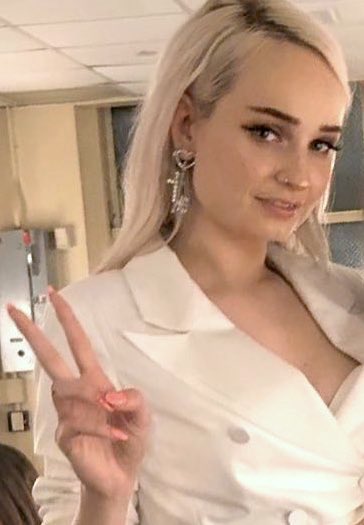
คิม เปตราส

| name = คิม เปตราส
| image = Kim Petras 2018.jpg
| caption =เปตราสใน ค.ศ. 2021
| alt = Kim Petras looking away from the camera with her hand under her chin.
| birth_place = โคโลญ เยอรมนี
| label = hlist|ไบโอนิกบอลรูม|บันเฮด|อามิโก|รีพับลิกเรเคิดส์|รีพับลิก
| years_active = 2008–ปัจจุบัน
คิม เปตราส (; เกิด 27 สิงหาคม ค.ศ. 1992) เป็นนักร้องและนักแต่งเพลงชาวเยอรมันซึ่งทำงานหลักในลอสแอนเจลิส ระหว่าง ค.ศ. 2016 ถึง 2020 เธอออกเพลงในฐานะศิลปินอิสระภายใต้สังกัดบันเฮดเรเคิดส์ของเธอเอง ก่อนได้เซ็นสัญญากับอามิโกและรีพับลิกเรเคิดส์|รีพับลิกใน ค.ศ. 2021
เปตราสเริ่มบันทึกเสียงตั้งแต่ยังเป็นวัยรุ่น เธอเปิดตัวเอกซ์เทนเดดเพลย์ชื่อ "วันพีซออฟเทป" เมื่อ ค.ศ. 2011 เธอออกซิงเกิลแรก "ไอโดนต์วอนต์อิตแอตออล" ใน ค.ศ. 2017 ซึ่งเข้าสู่ชาร์ตเพลงไวรัลหลายชาร์ตบนสปอติฟาย ตามด้วยเพลงที่ติดชาร์ตบนบิลบอร์ดอย่าง "ฟีลลิงออฟฟอลลิง" (กับชีต โคดส์), "ฮาร์ตทูเบรก" และ "1, 2, 3 เดย์อัป" (ร้องรับเชิญโดยโซฟี (นักดนตรี)|โซฟี)
เปตราสออกอัลบัมชุดแรกในชื่อ "แคลริตี" เมื่อวันที่ 29 มิถุนายน ค.ศ. 2019 ซึ่งได้รับการยกย่องจากนักวิจารณ์เพลงและติดอันดับที่เจ็ดบนชาร์ตฮีตซีกเกอร์และอันดับที่ 26 บนอินดิเพนเดนต์อัลบัม จากนั้นเธอออกอัลบัมชุดที่สอง "เทิร์นออฟเดอะไลต์" ในเดือนตุลาคม ค.ศ. 2019 ปีถัดมา เธอประสบความสำเร็จมากขึ้นด้วยเพลง "มาลิบู (เพลงคิม เปตราส)|มาลิบู" และ "โบรกเคนกลาส" (กับไคโก)
ใน ค.ศ. 2021 เปตราสออกอีพีชื่อ "ซลัตป็อป" ปีถัดมา ออกซิงเกิล "อันโฮลี" ร่วมกับแซม สมิธ นับเป็นซิงเกิลแรกของเธอที่ติดอันดับหนึ่งบนชาร์ตซิงเกิลแห่งสหราชอาณาจักร และบิลบอร์ดฮอต 100|"บิลบอร์ด"ฮอต 100 และยังได้รับรางวัลแกรมมีเป็นครั้งแรก ในรางวัลแกรมมี สาขาการแสดงเพลงป็อปคู่หรือกลุ่มยอดเยี่ยม|สาขาการแสดงเพลงป็อปคู่หรือกลุ่มยอดเยี่ยม ด้วย
== อ้างอิง ==
== แหล่งข้อมูลอื่น ==
*
หมวดหมู่:บุคคลที่เกิดในปี พ.ศ. 2535
หมวดหมู่:บุคคลที่ยังมีชีวิตอยู่
หมวดหมู่:ชาวเยอรมันในสหรัฐ
หมวดหมู่:นักร้องป็อปหญิงเยอรมัน
หมวดหมู่:บุคคลที่มีความหลากหลายทางเพศในศตวรรษที่ 21